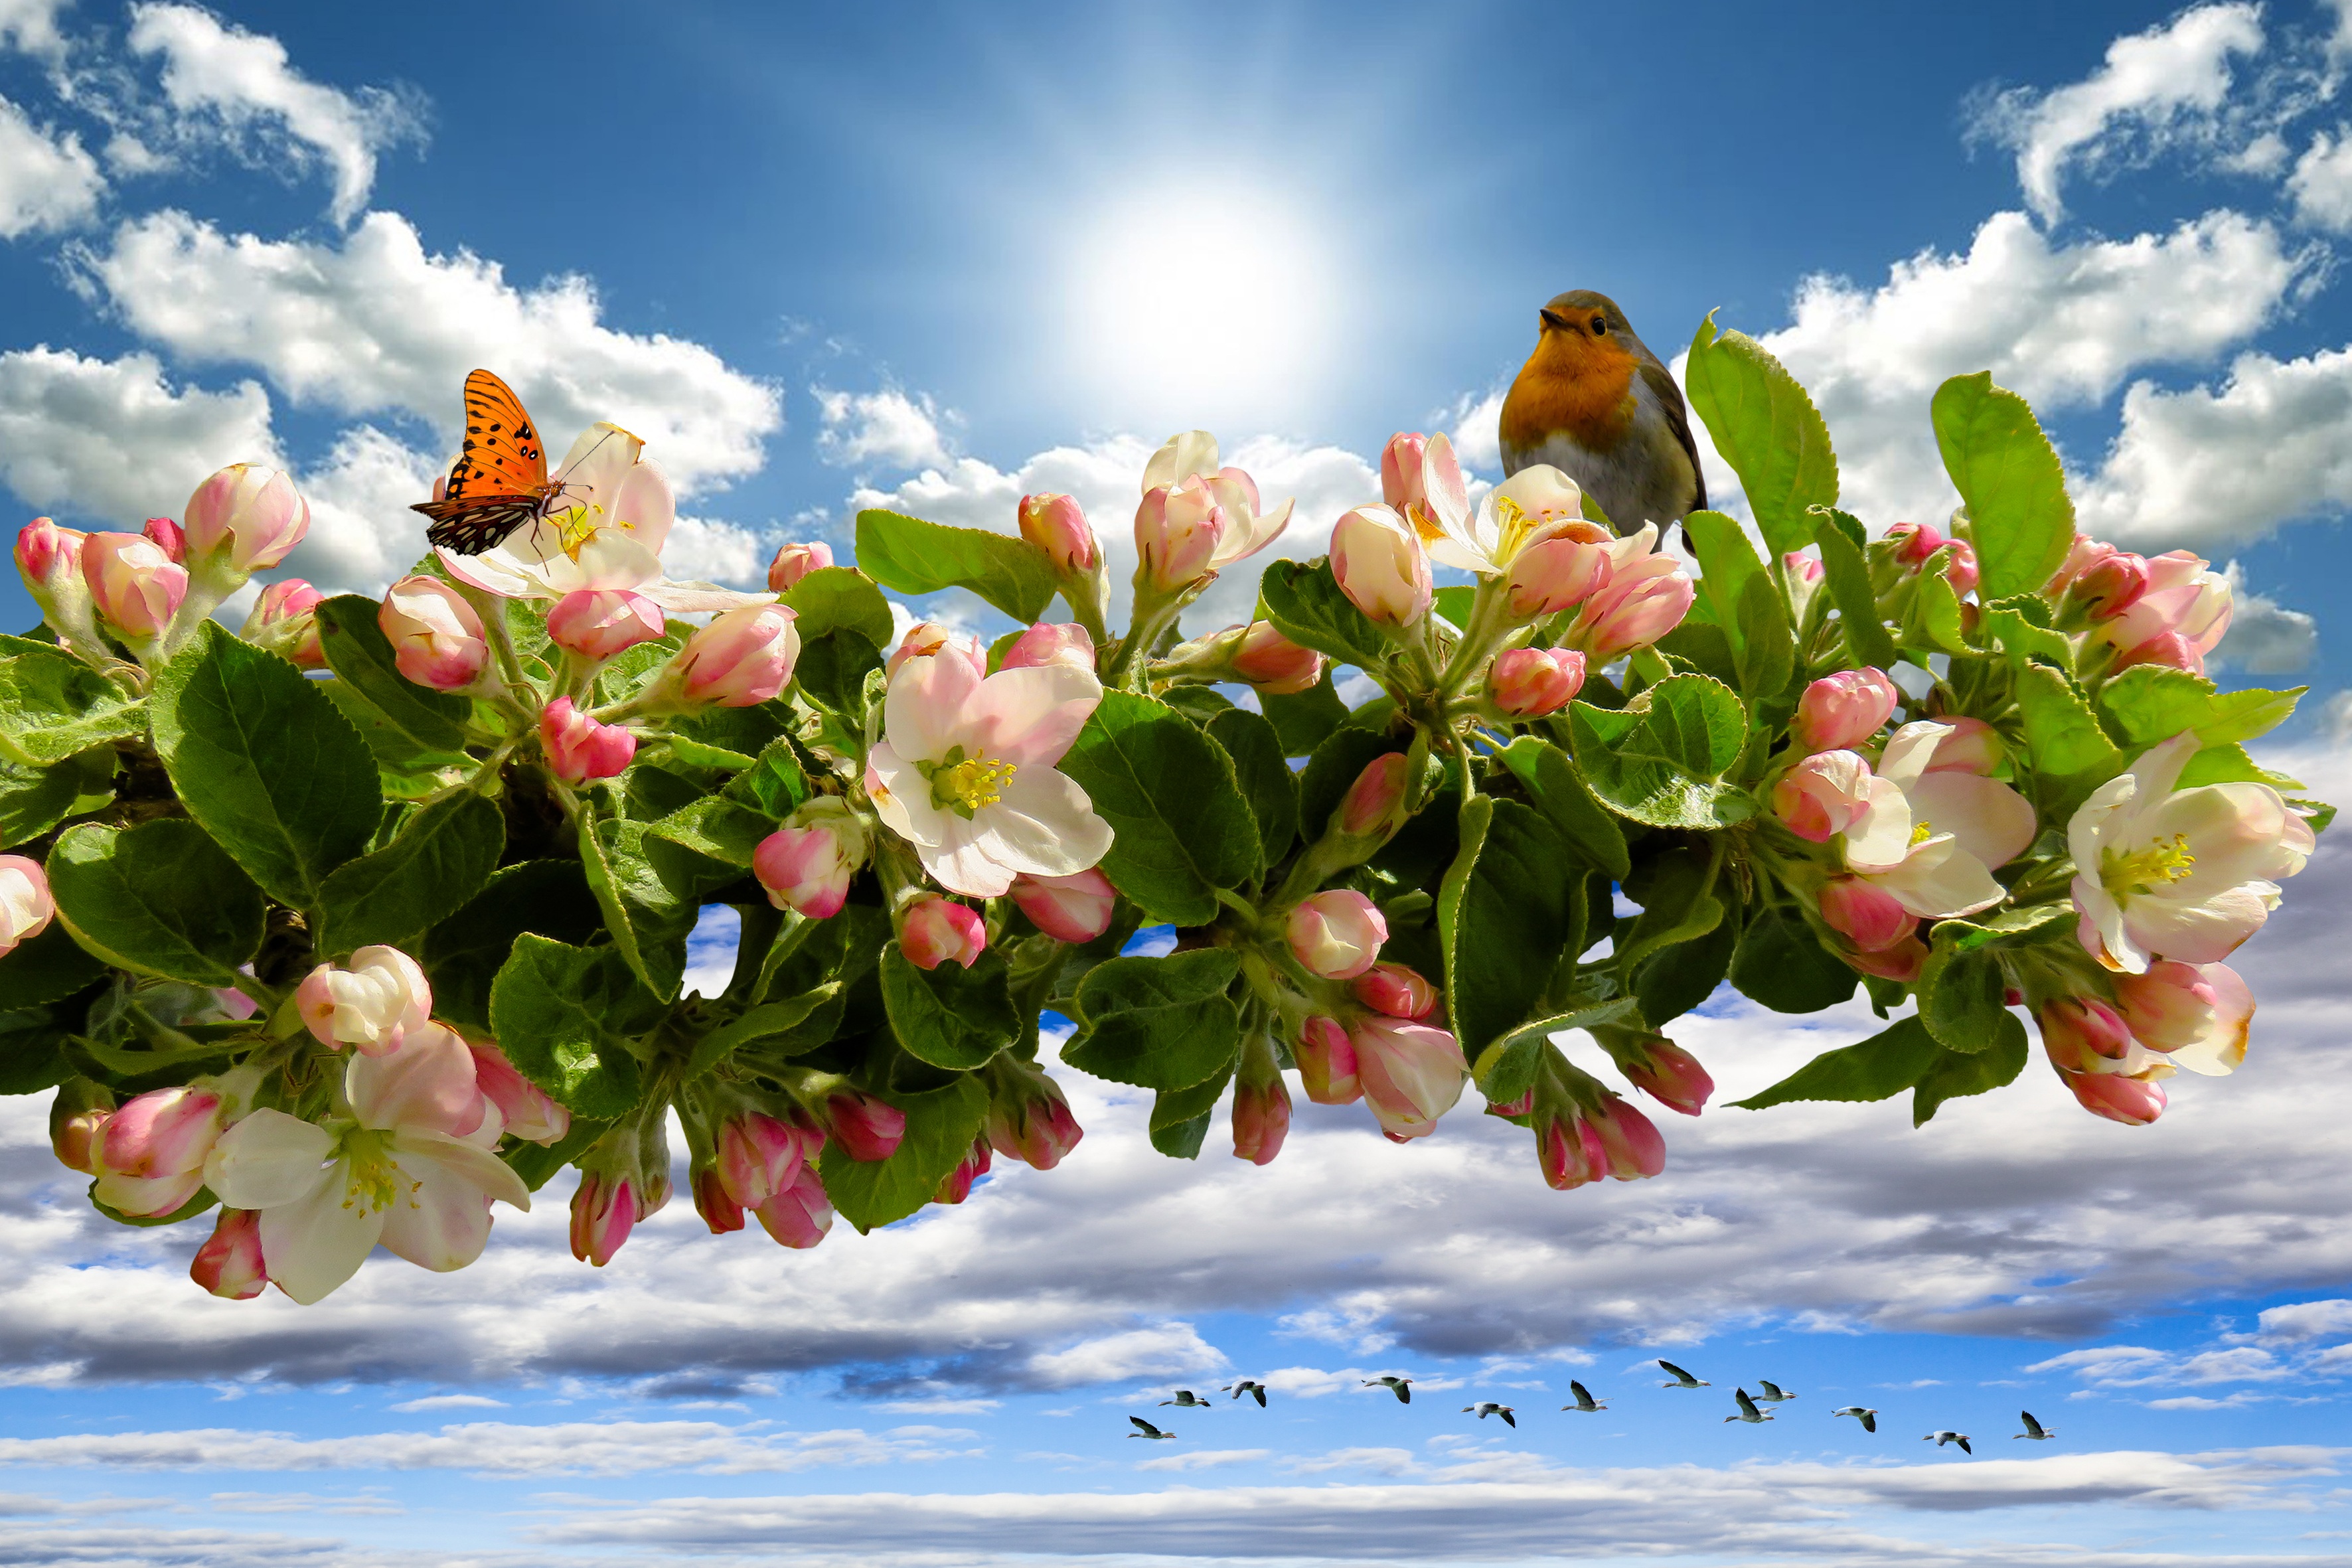
tree, branch, blossom, plant, sky, sun, fruit, leaf, flower, petal, bloom, spring, produce, butterfly, pink, close, flora, robin, season, leaves, shrub, bud, apple tree, blossomed, spring awakening, apple blossom, apple tree flowers, flowering plant, image overlay, migratory bird, land plant, apple blossom branch